VIII Corps Troops, Royal Engineers

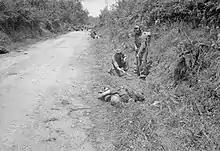
Troops use mine detectors during the breakout to Caumont in late July 1944.

In late July VIII Corps HQ was again sent west of Caen to command part of the southward thrust from Caumont through Bocage country during the breakout from the Normandy bridgehead (Operation Bluecoat). The main initial problem was German (and US) minefields. As 21st Army Group advanced rapidly over Northern France after the breakout, a large number of bridges were hastily erected. Operating on the right flank of XXX Corps' thrust towards Arnhem in Operation Market Garden, VIII Corps had to cross innumerable canals and rivers, which meant a heavy workload for all the engineer units. Later the bridges on the major lines of communication had to be replaced or strengthened, and new ones built. VIII Corps TRE built a noteworthy Class 70 bridge (the heaviest class of Bailey bridge) over the Seine at Mantes-Gassicourt.